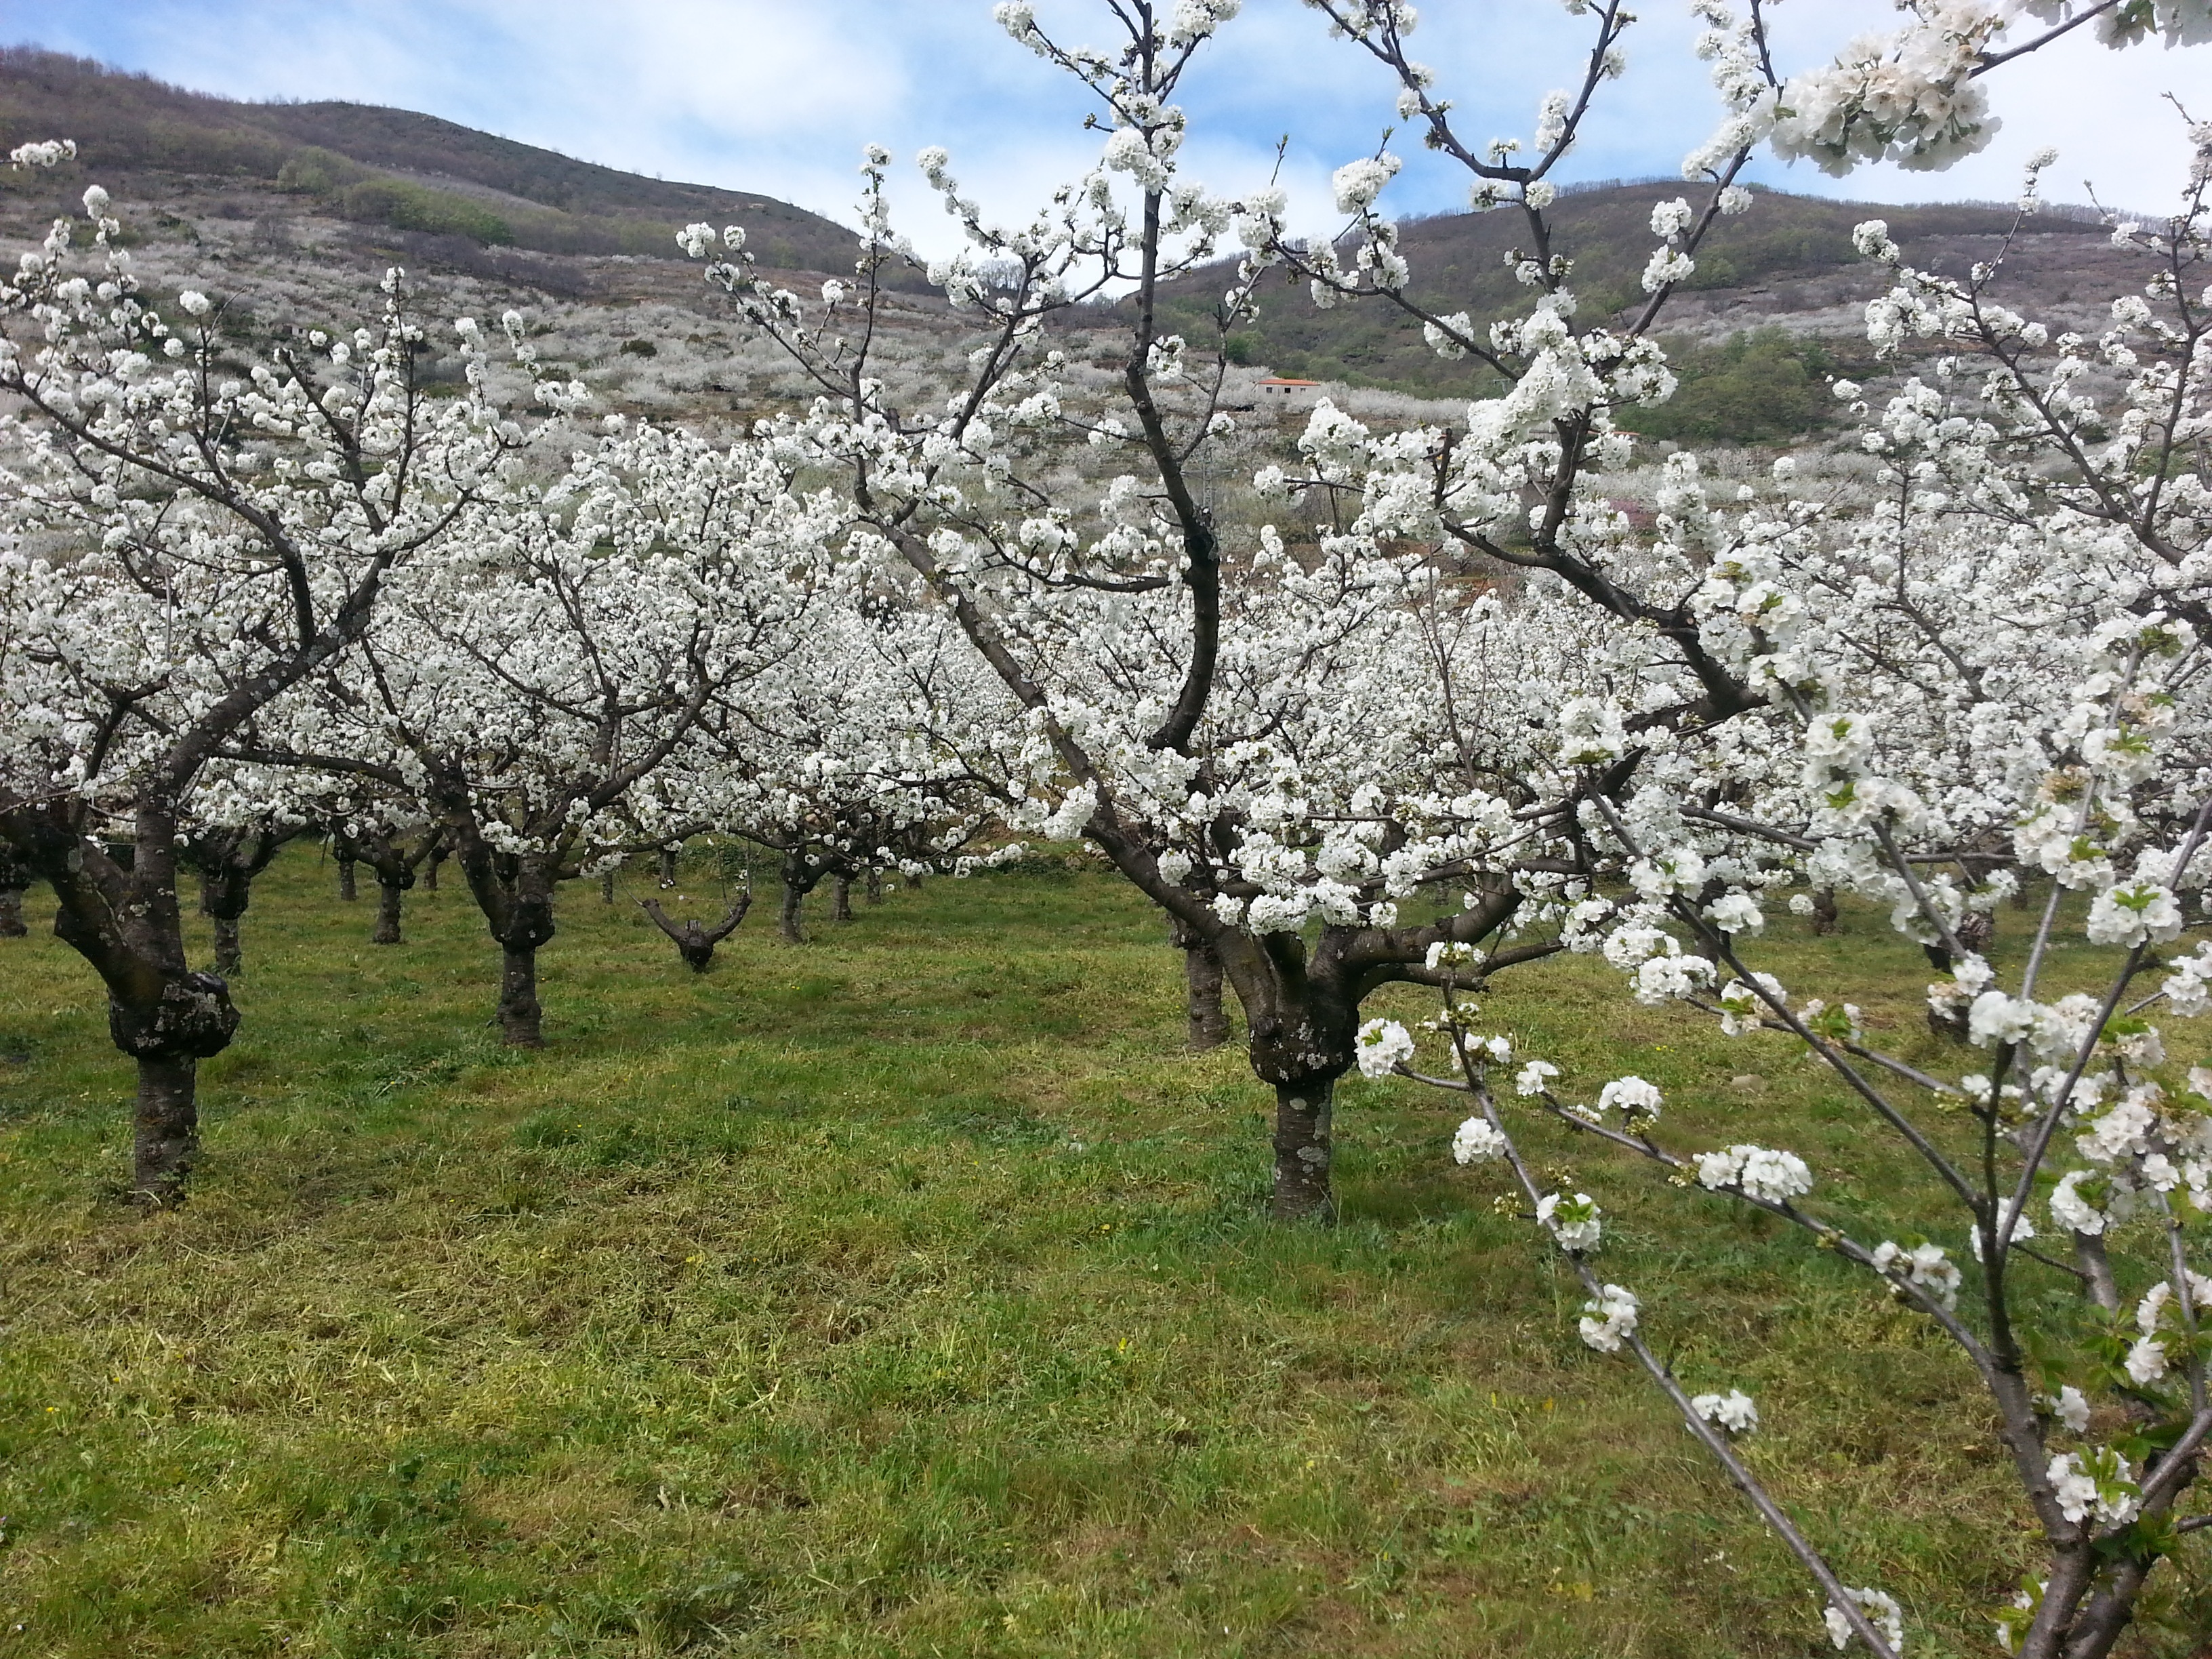
tree, nature, branch, blossom, plant, white, fruit, flower, purple, valley, tulip, orange, food, spring, produce, vegetable, autumn, park, yellow, garden, cherry blossom, flowers, plum, spain, tulips, tulipa, outbreak, cherry trees, flowering plant, creeping, jerte